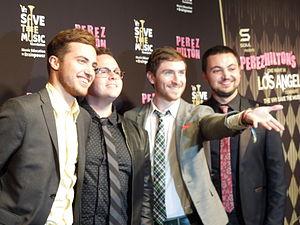
Walk the Moon, stylisé WALK THE MOON, est un groupe de rock indépendant américain, originaire de Cincinnati. Le nom du groupe vient de la chanson Walking on the Moon de The Police. Les influences du groupe viennent de Talking Heads, David Bowie. The Police, Tears for Fears ou encore Phil Collins.